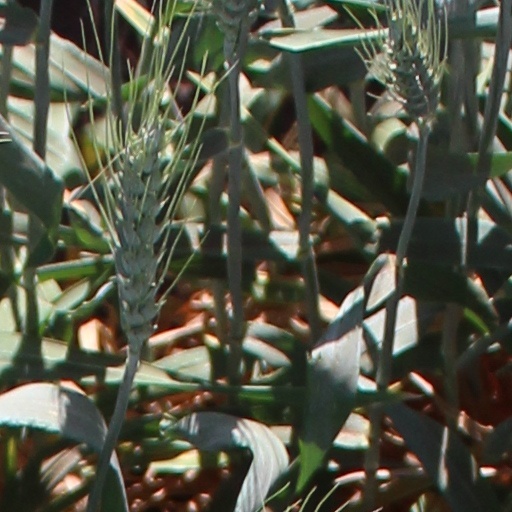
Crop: wheat